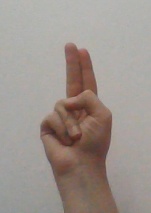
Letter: taa